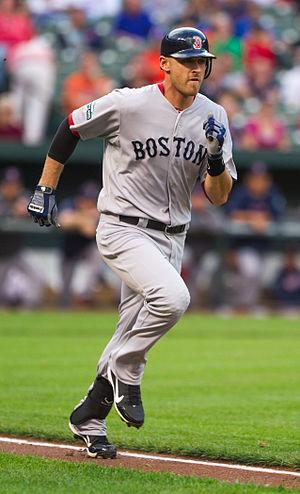
William Middlebrooks est un troisième but des Brewers de Milwaukee de la Ligue majeure de baseball.